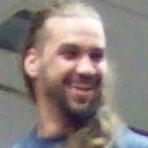
Age: 24